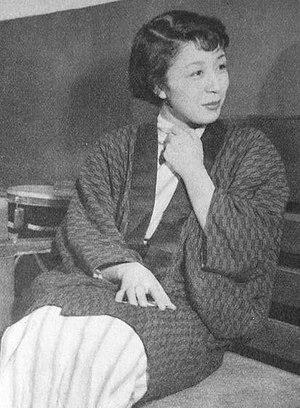
Mitsuko Kusabue est une actrice japonaise née le 22 octobre 1933.